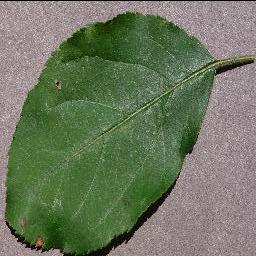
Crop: apple
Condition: black_rot